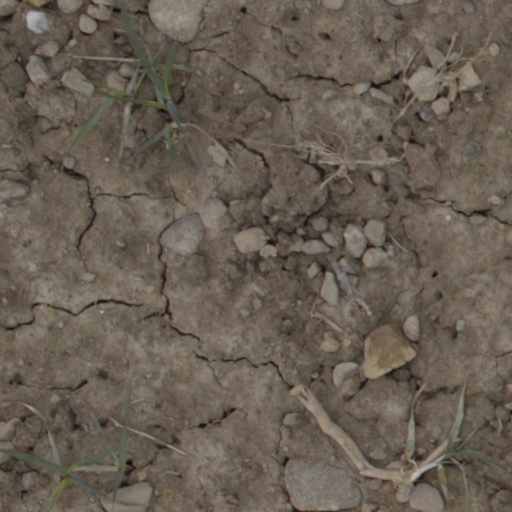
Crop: wheat